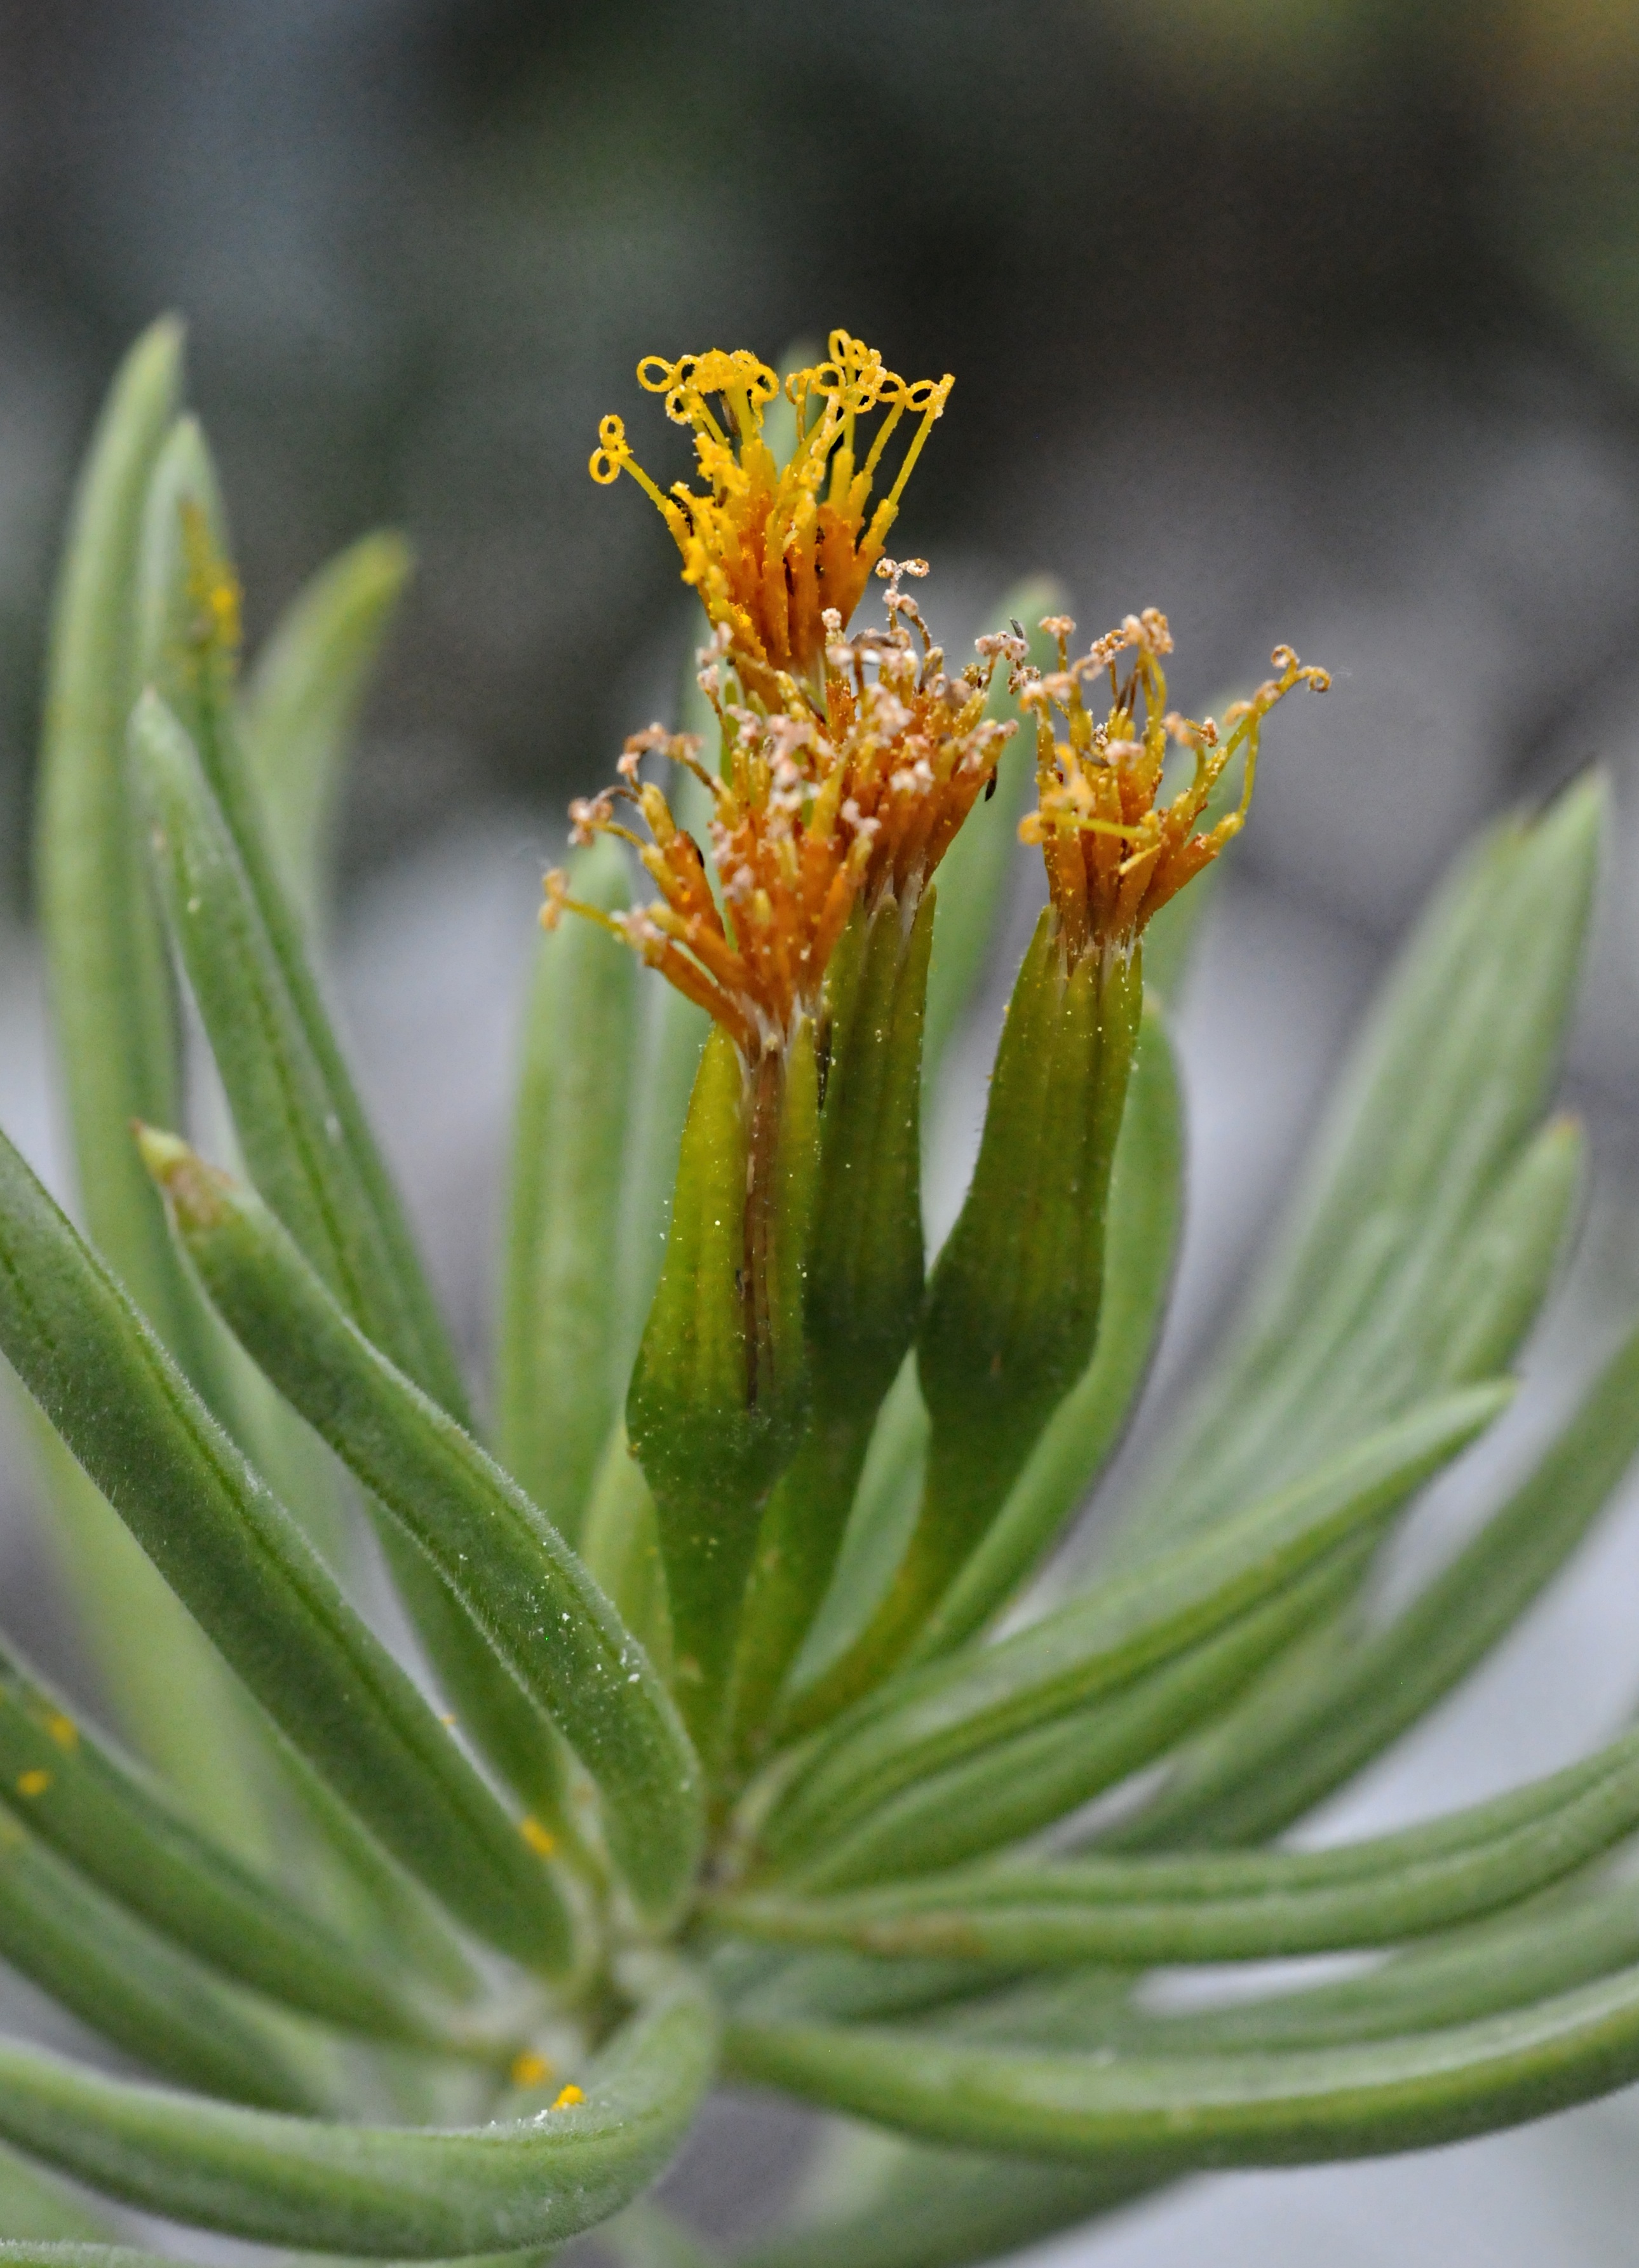
plant, leaf, flower, botany, succulent, yellow, flora, wildflower, shrub, macro photography, kenya, flowering plant, plant stem, woody plant, land plant, kleinia petraea